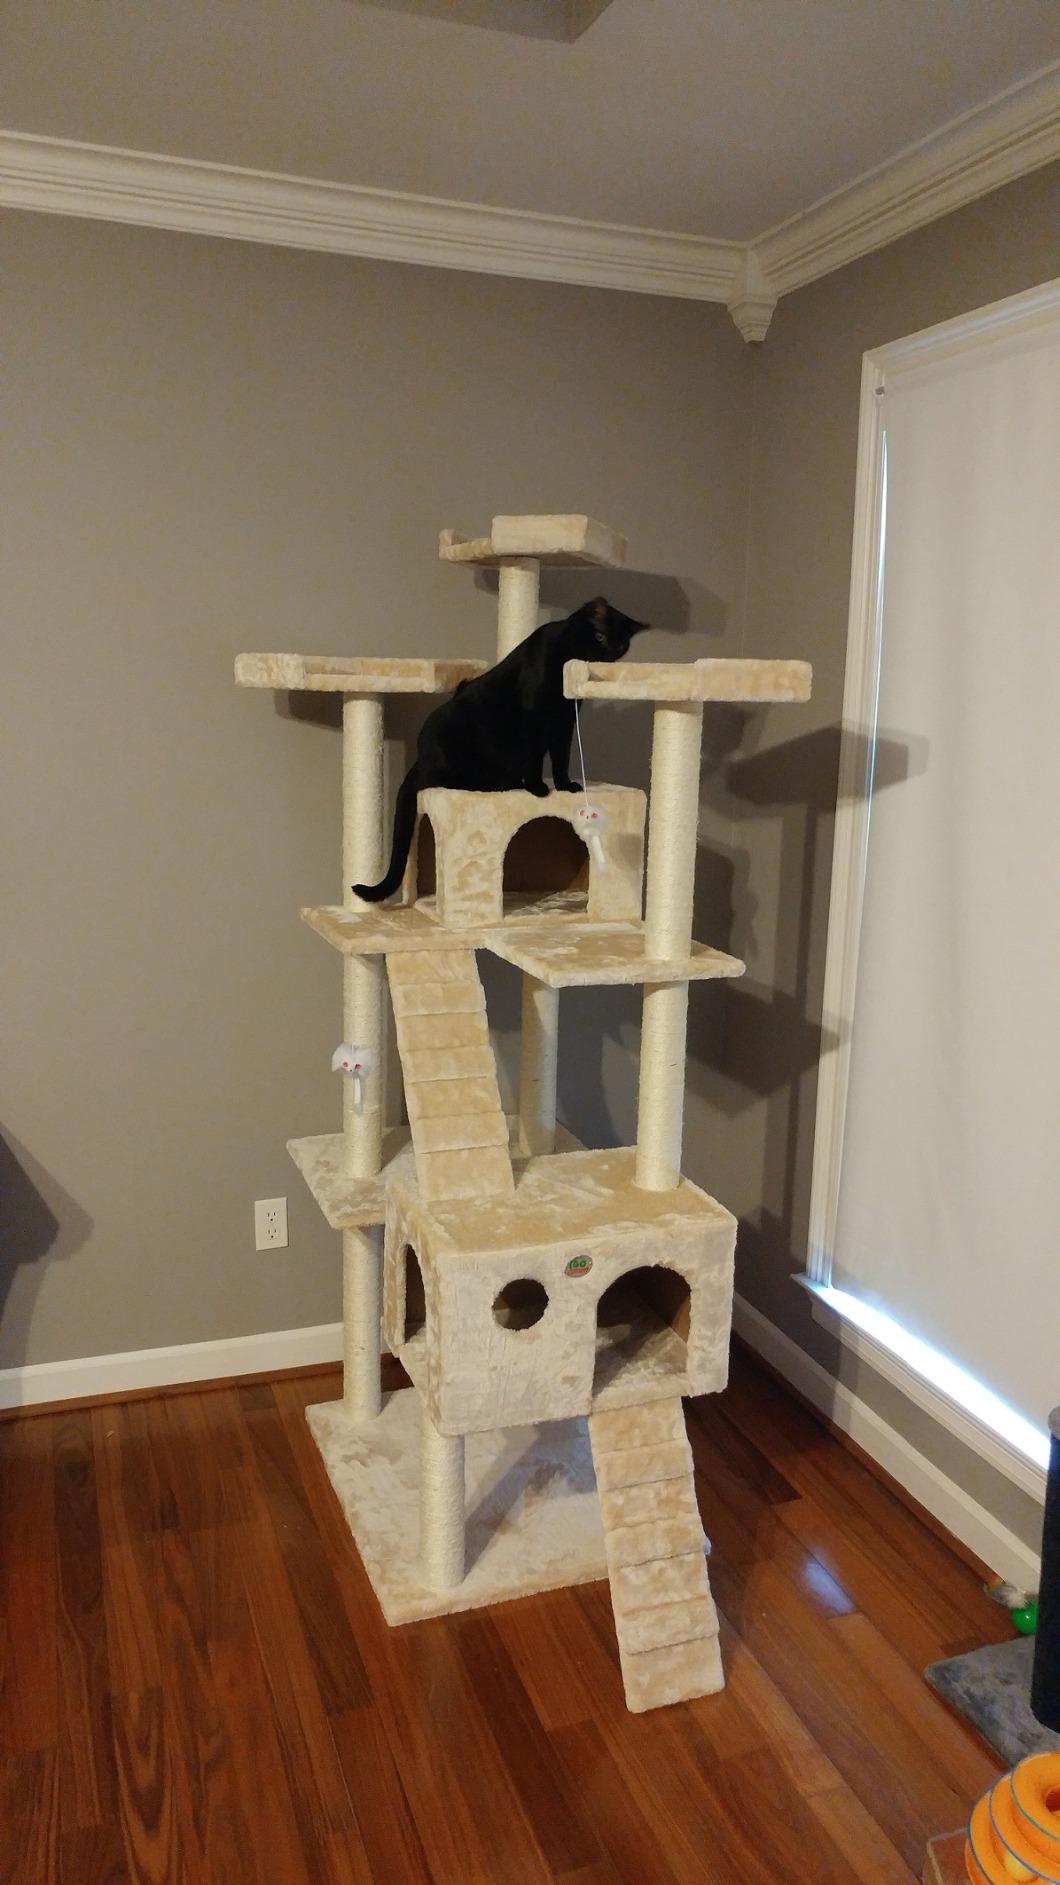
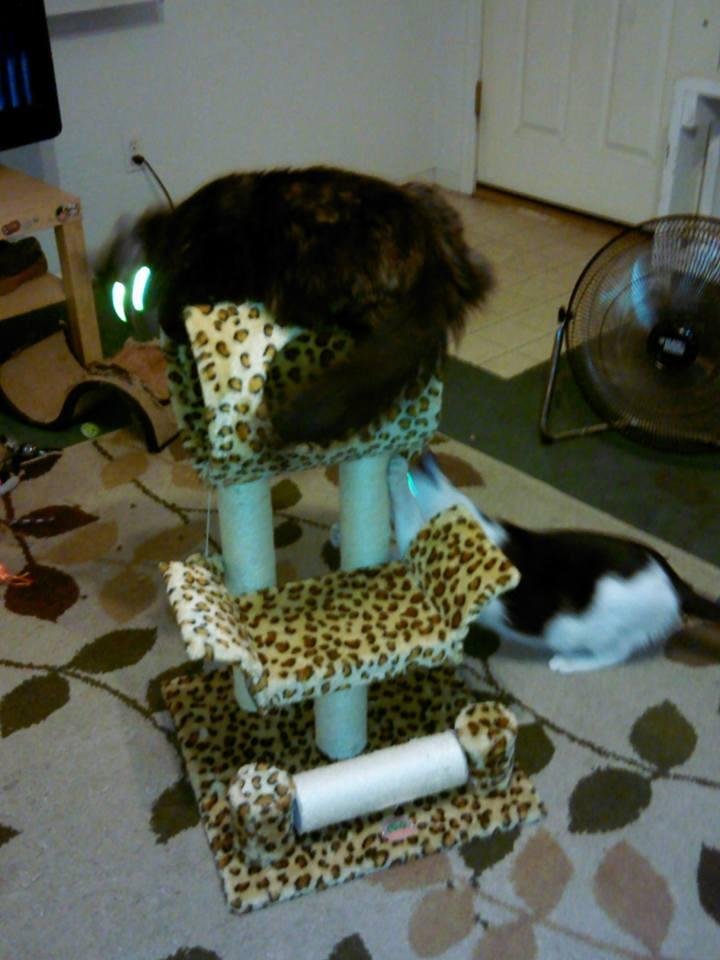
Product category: items_cat tree
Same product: no